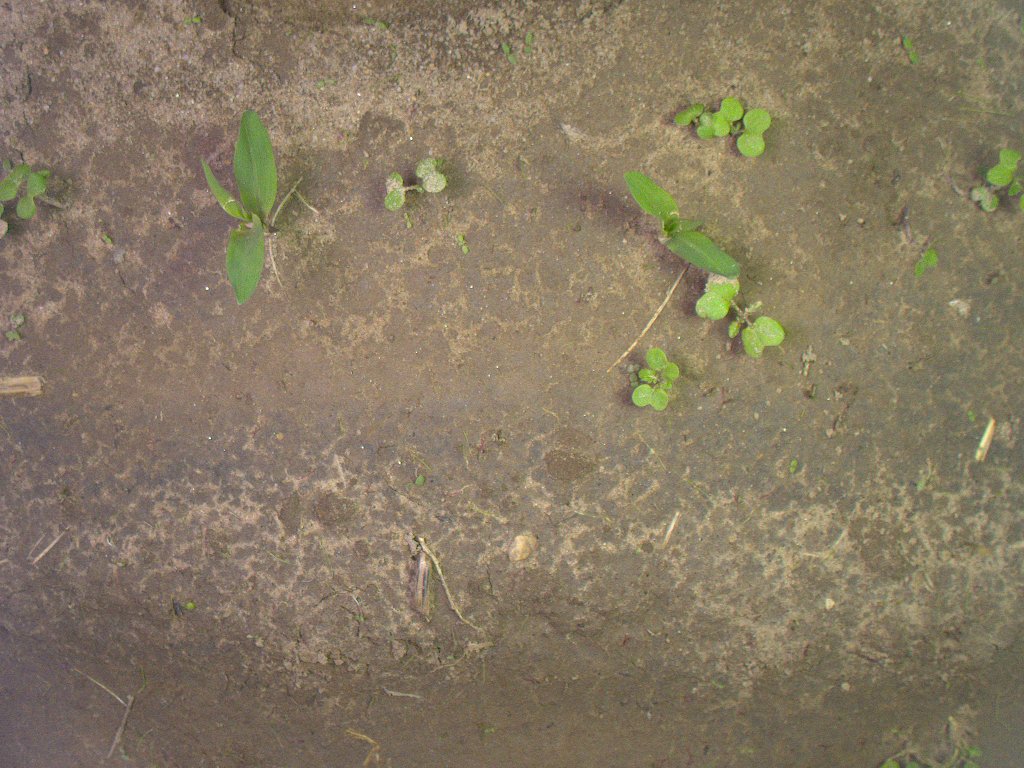
Crop: maize
Objects: maize, maize, stem_maize, stem_maize